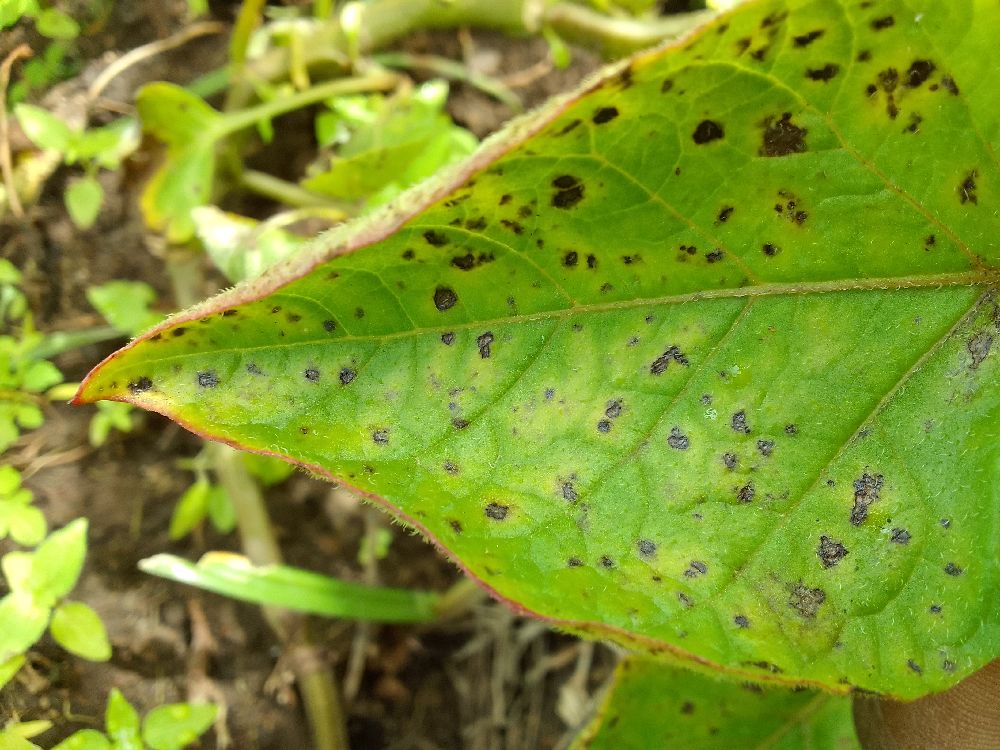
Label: Early blight